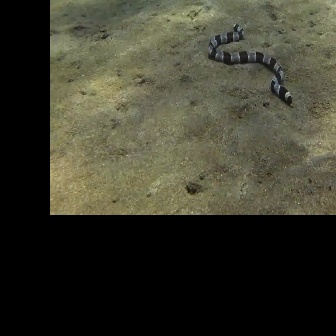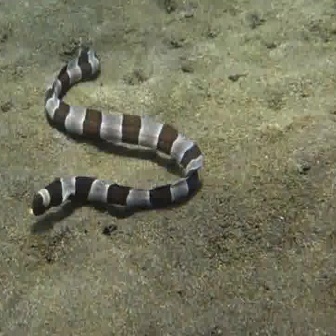
  Please identify the target specified by the bounding box [207,22,292,106] in the first image and locate it in the second image. Return the coordinates in [x_min,y_min,x_max,y_max] format.
Answer: [30,41,206,217]